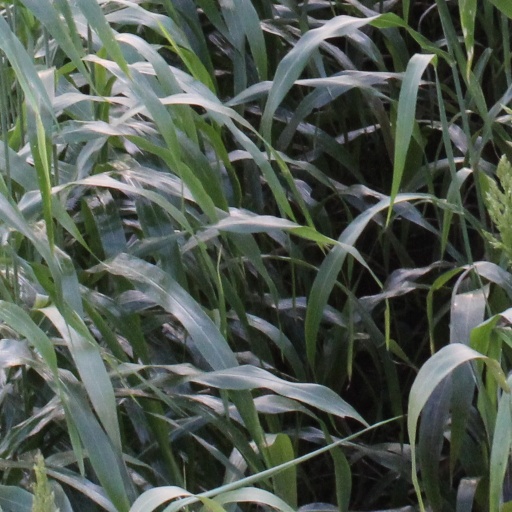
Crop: sorghum